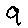
Label: 9